The Mudge Boy

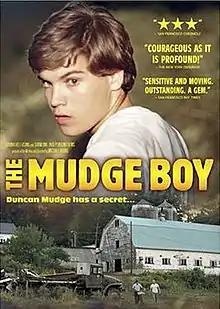
Theatrical release poster

The Mudge Boy is a 2003 American drama film directed by Michael Burke, based on Burke's 1998 short film "Fishbelly White" which was featured in the compilation "Boys Life 5". It stars Emile Hirsch, Tom Guiry, and Richard Jenkins. It was produced by Elizabeth W. Alexander and distributed by Showtime after its release at the 2003 Sundance Film Festival.